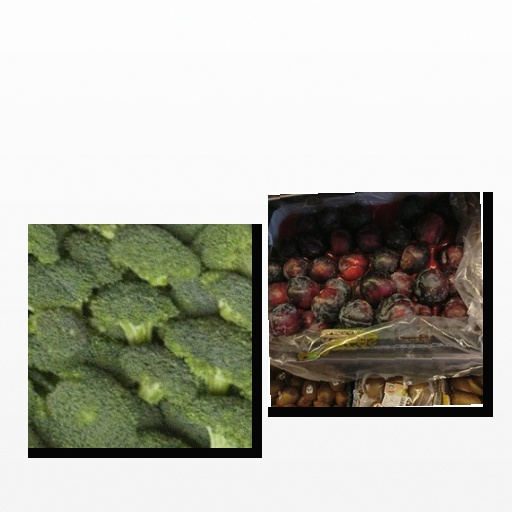
Food items: plum, broccoli